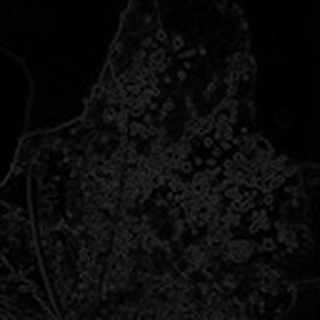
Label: cotton_aphids